GeForce 8 series

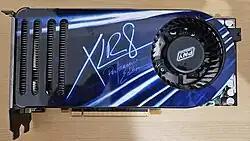
PNY 8800GTS 640MB

The first releases of the 8800 GTS line, in November 2006, came in 640 MB and 320 MB configurations of GDDR3 RAM and utilized Nvidia's G80 GPU. While the 8800 GTX has 128 stream processors and a 384-bit memory bus, these versions of 8800 GTS feature 96 stream processors and a 320-bit bus. With respect to features, however, they are identical because they use the same GPU.